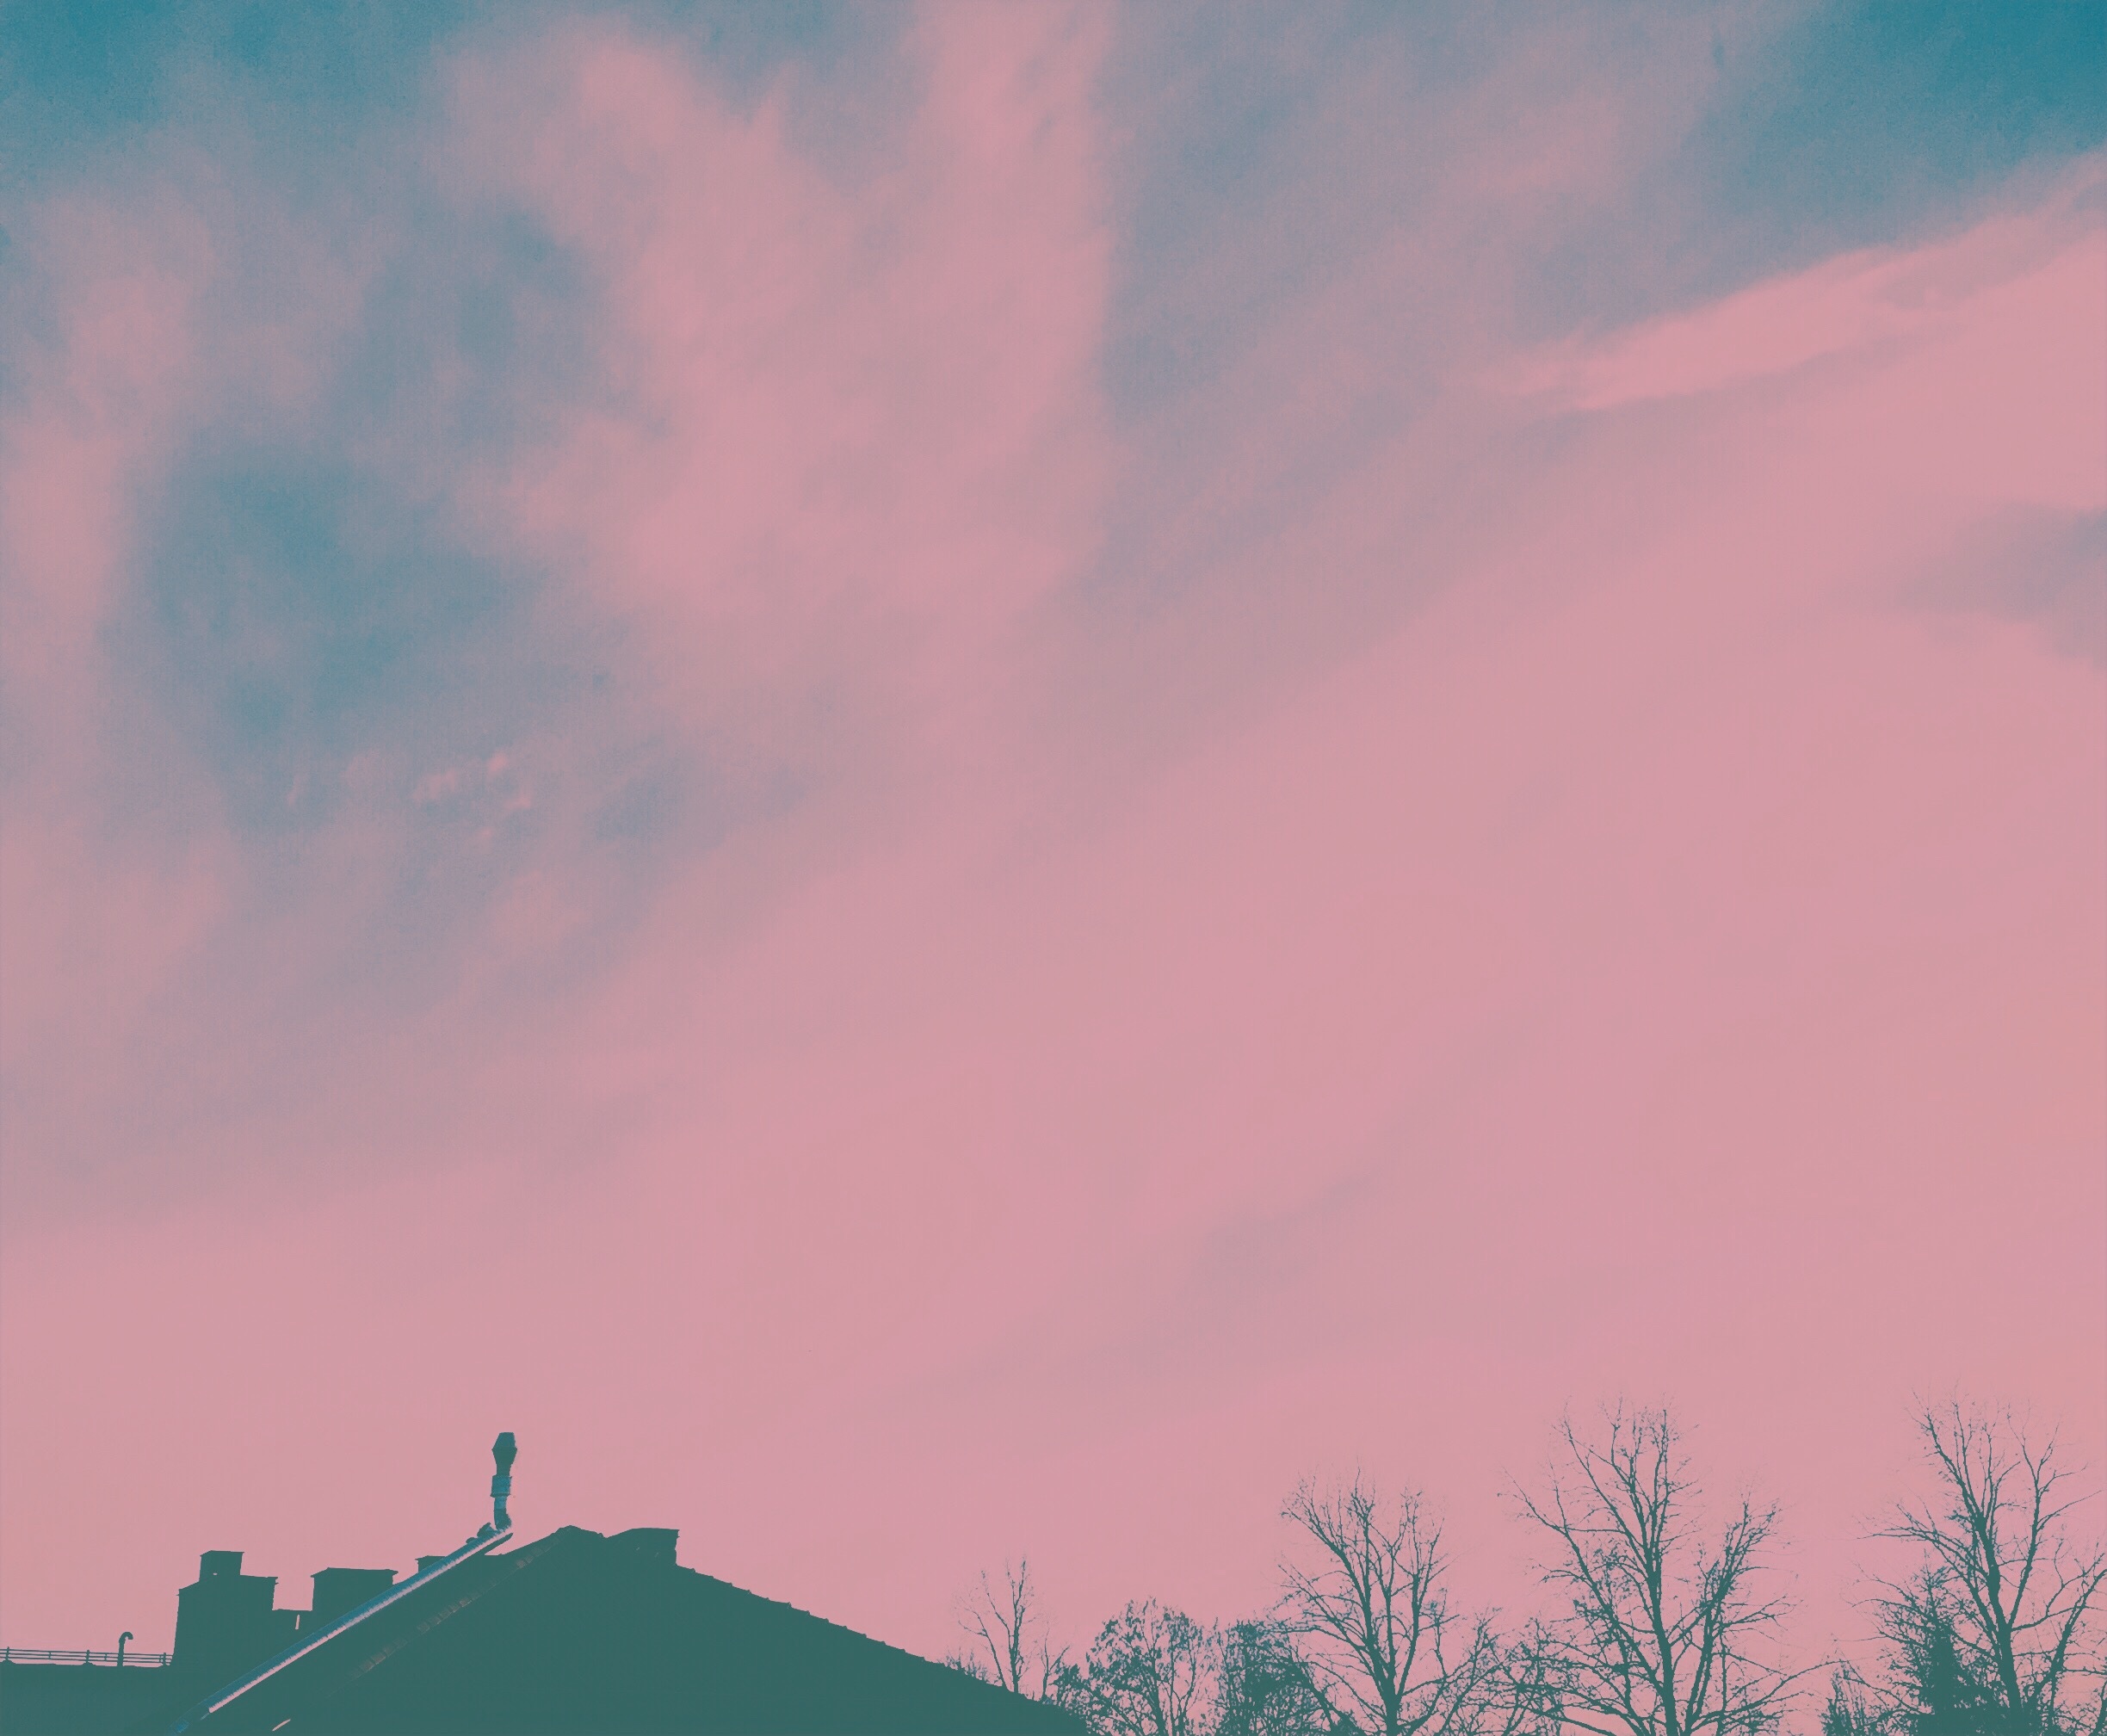
nature, grass, horizon, cloud, sky, sun, sunrise, sunset, field, sunlight, morning, hill, dawn, dusk, evening, afterglow, meteorological phenomenon, atmospheric phenomenon, atmosphere of earth